Ayubia National Park

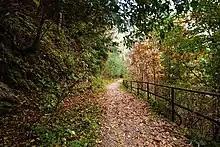
Pipeline Track, Ayubia National Park

Ayubia National Park, also known as Ayubia, is a protected area of located in Abbottabad District, Khyber Pakhtunkhwa province, Pakistan. It was declared a national park in 1984. Ayubia was named after Muhammad Ayub Khan (1958–1969), second President of Pakistan. The area supports temperate coniferous forest and temperate broadleaf and mixed forest ecoregion habitats, with an average elevation of above sea level.